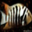
Label: aquarium_fish